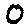
Label: 0